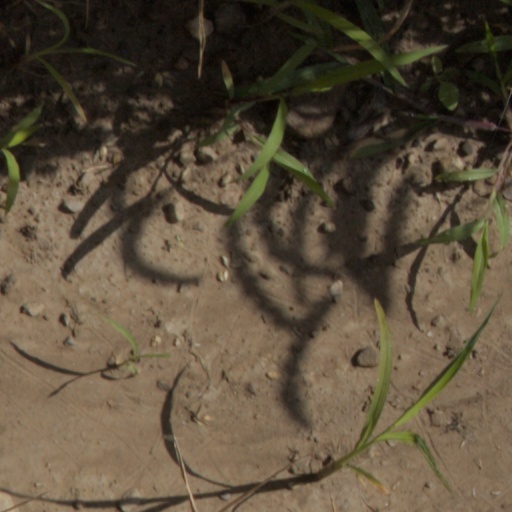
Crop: wheat